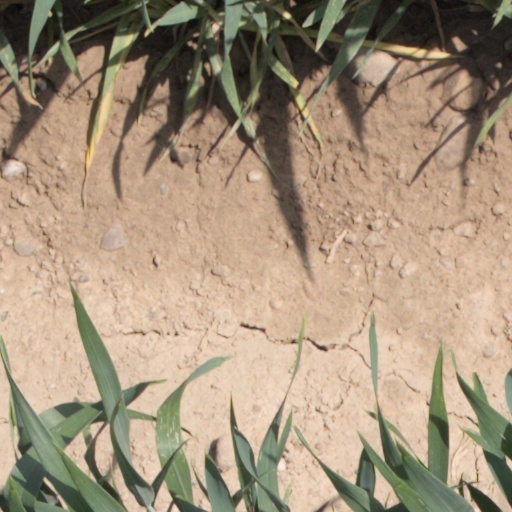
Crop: wheat